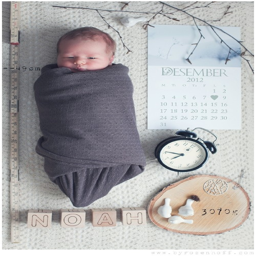
baby 's 1st photo - captures all of the important details :)